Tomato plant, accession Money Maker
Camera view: tilt-top (135 deg); turntable rotation: 0 degrees
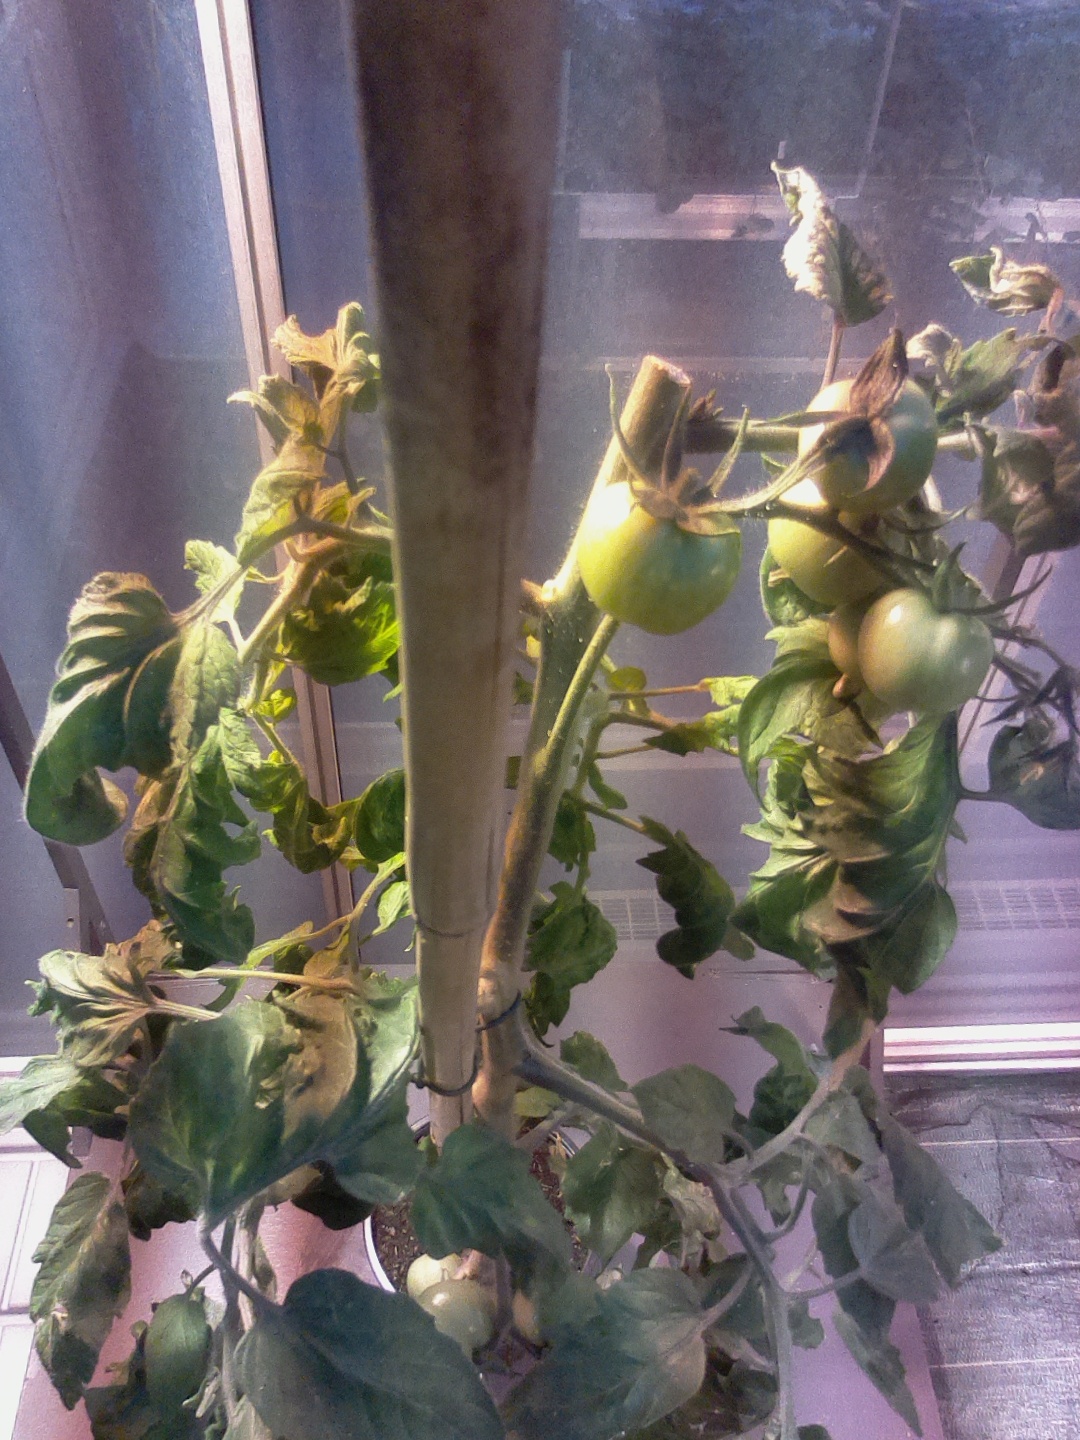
BBCH growth stage 76: 60%-70% of final fruit size